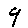
Label: 9